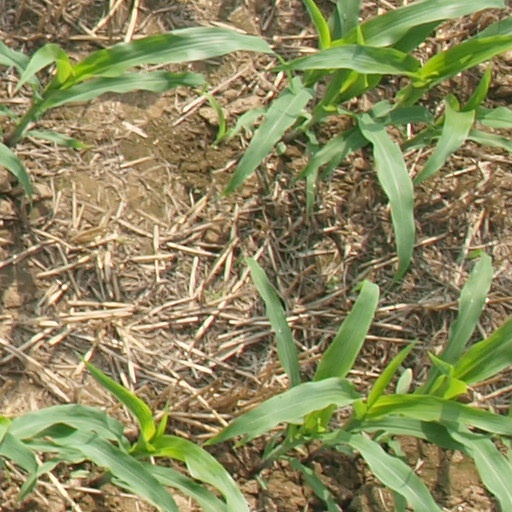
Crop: maize; corn